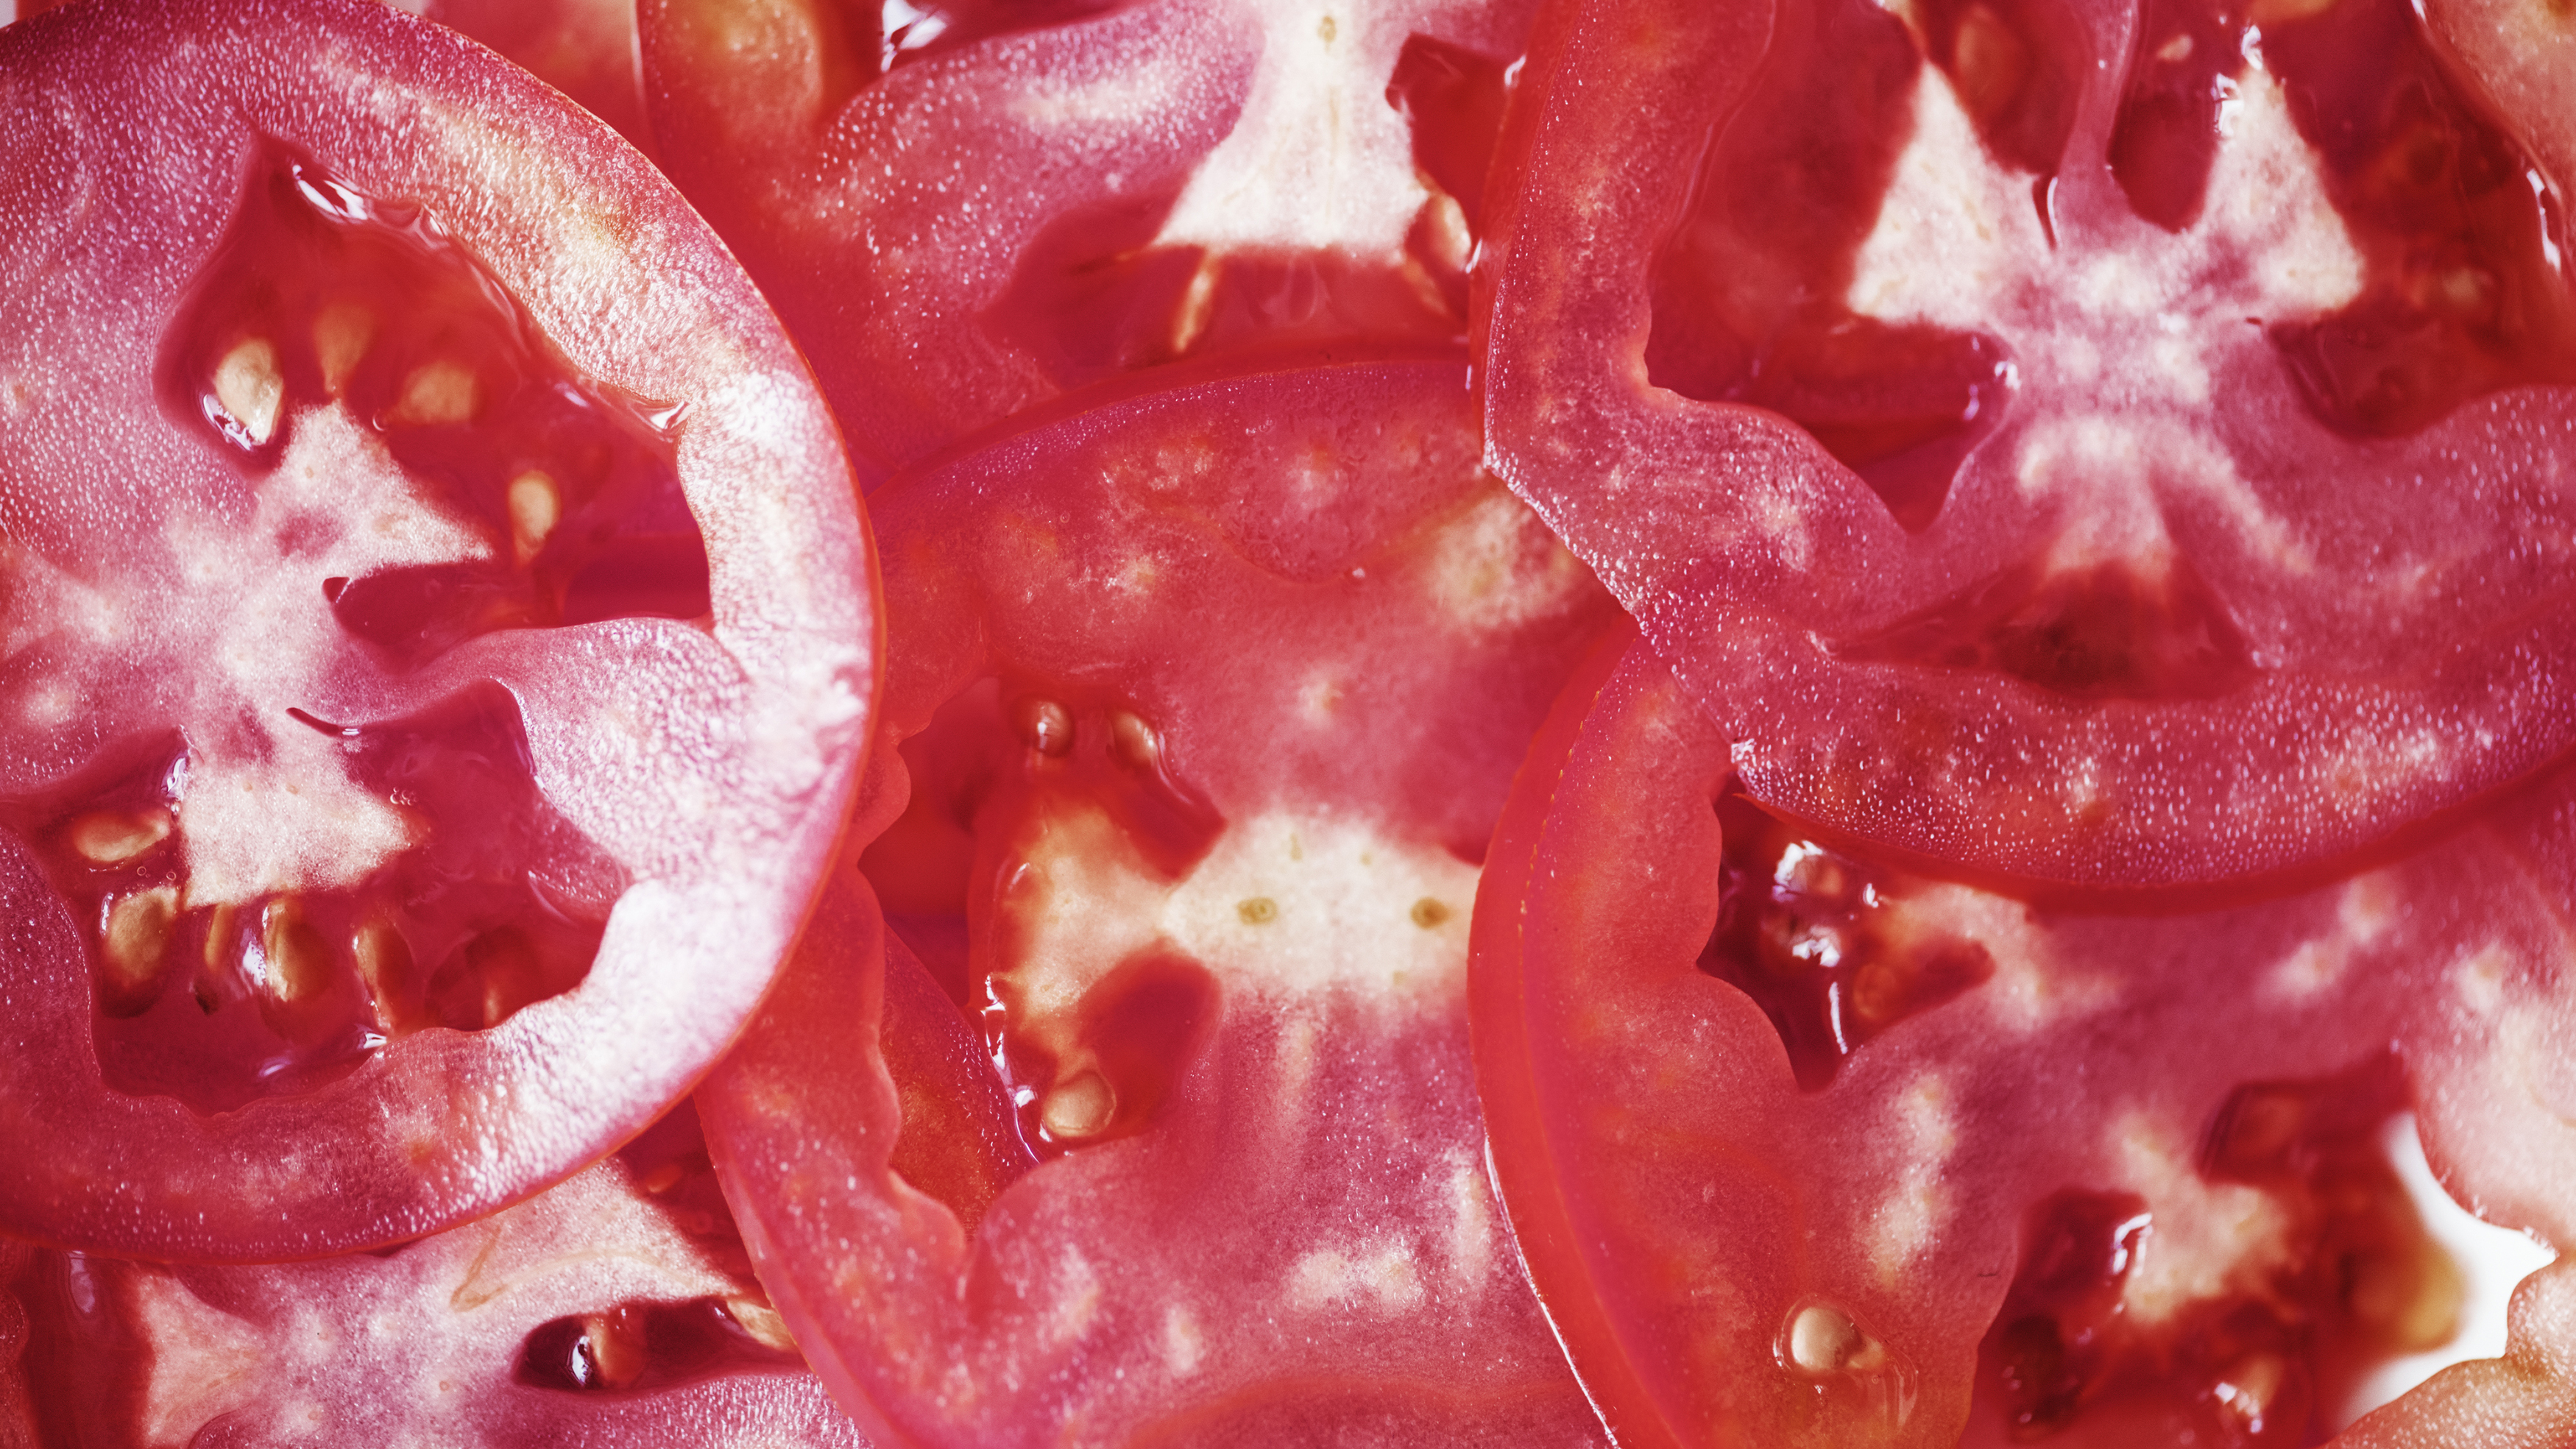
background, bright, close up, cold, cut, cutout, delicious, diet, dieting, foods, freeze, fresh, freshly, half, healthy, ingredient, natural, nutrition, organic, pattern, piece, raw, red, ripe, round, shiny, sliced, slices, tasty, tomato, vegan, vegetable, vegetarian, vitamin, wet, pink, food, organism, mouth, jaw, plant, fruit, flesh, vegetarian food